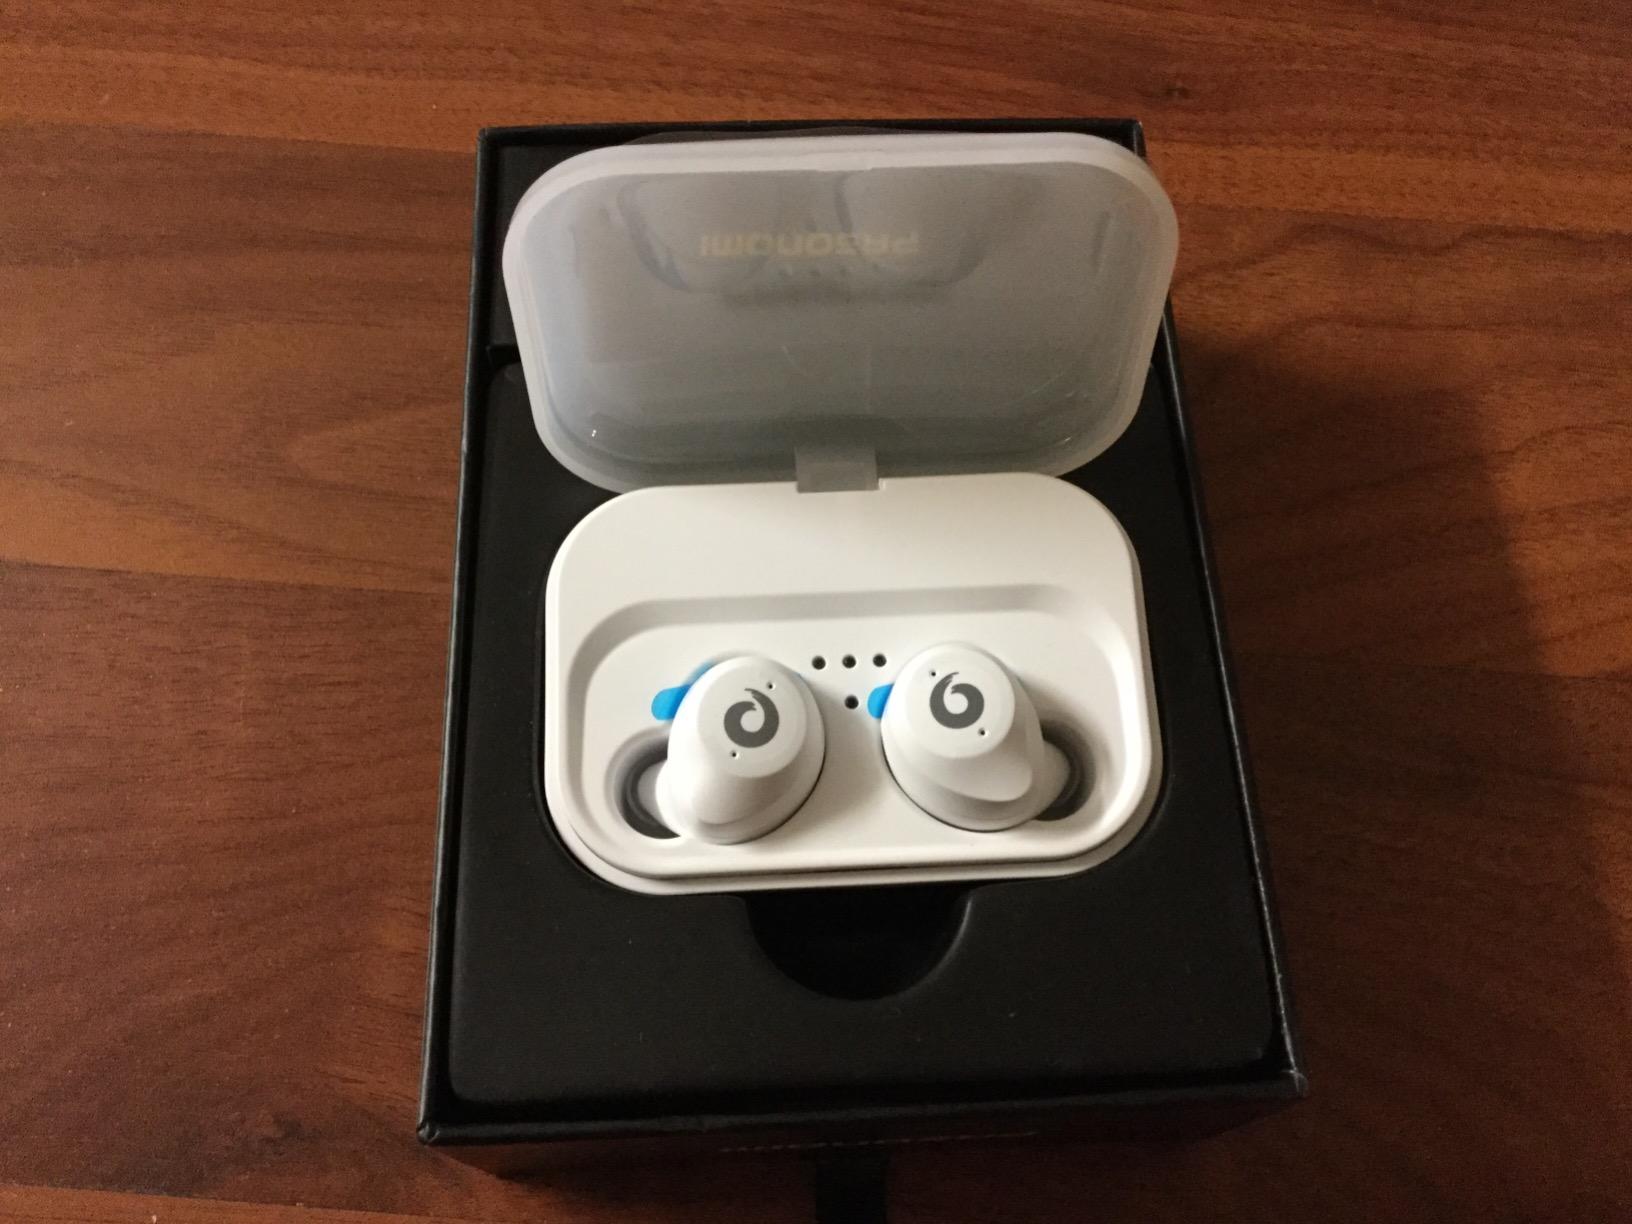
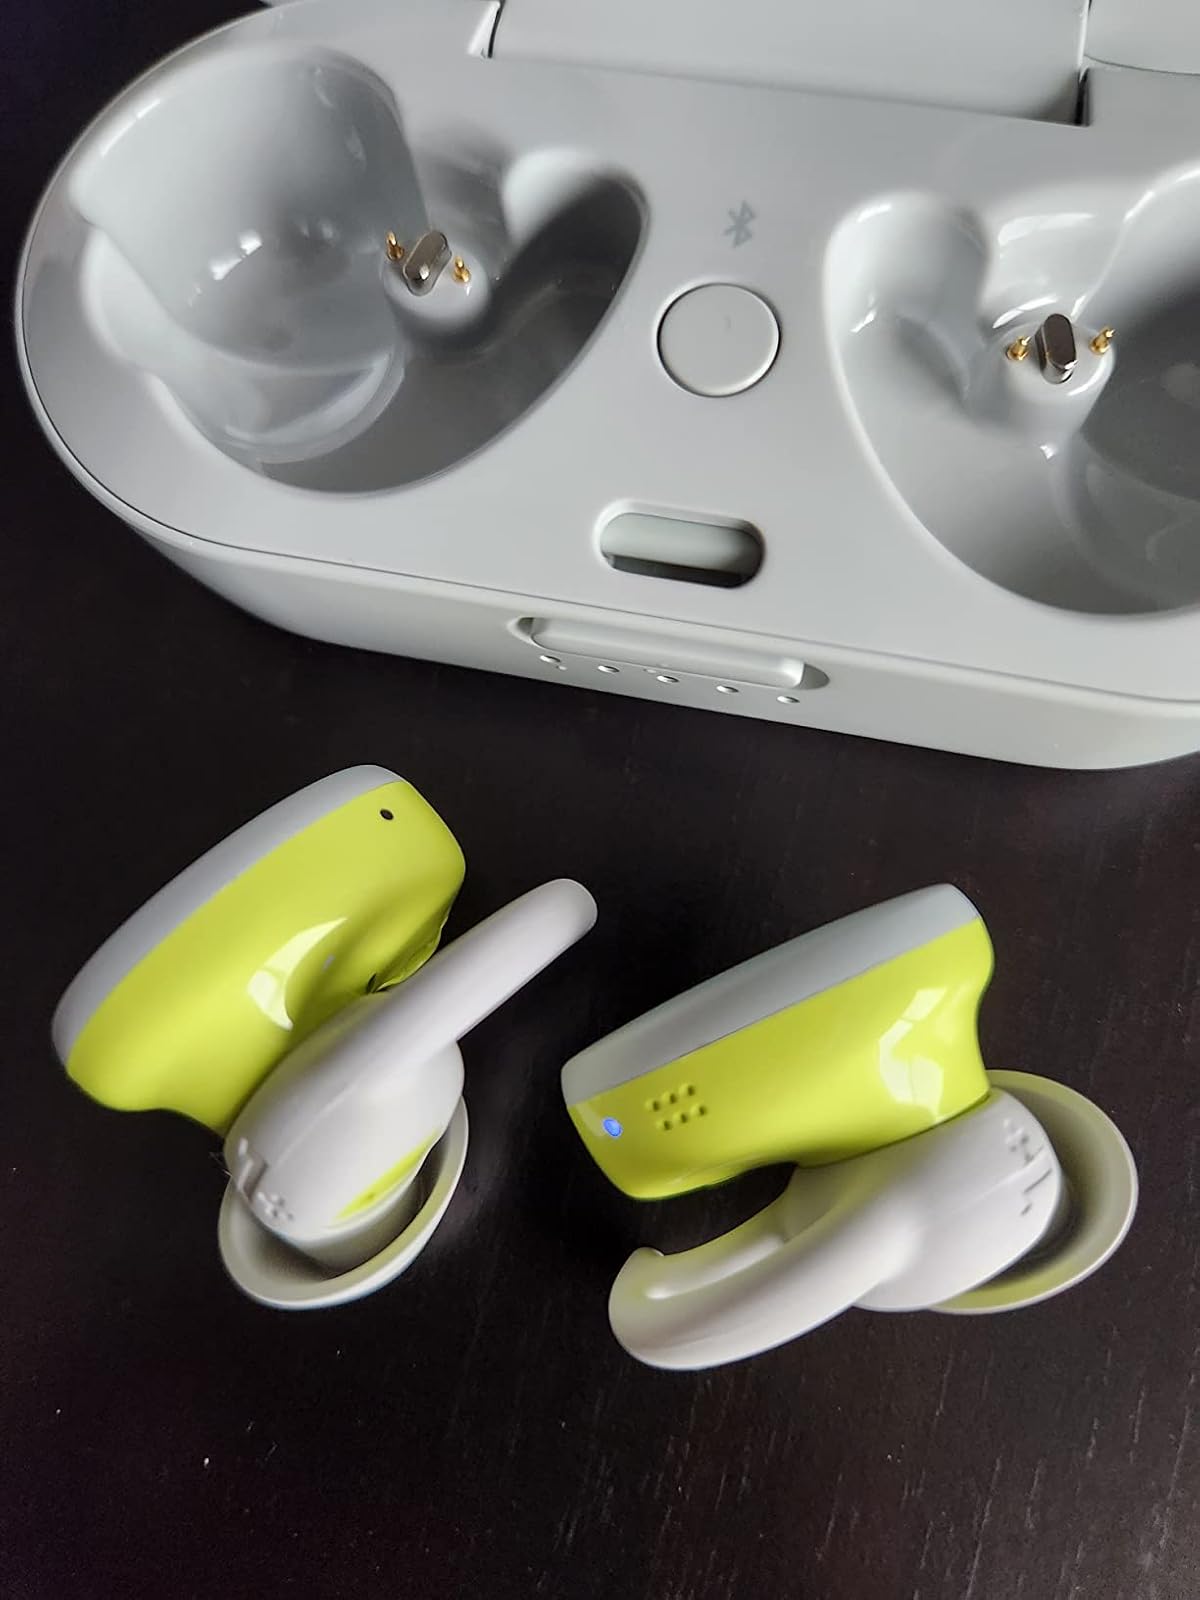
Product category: earbuds
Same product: no